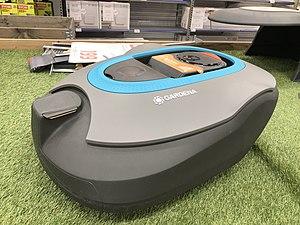
Gardena AG est une entreprise allemande spécialisée dans la fabrication d'outils pour le jardinage. Son siège est situé à Ulm et l'entreprise emploie environ 2 800 employés dans le monde dont 1 600 en Allemagne.